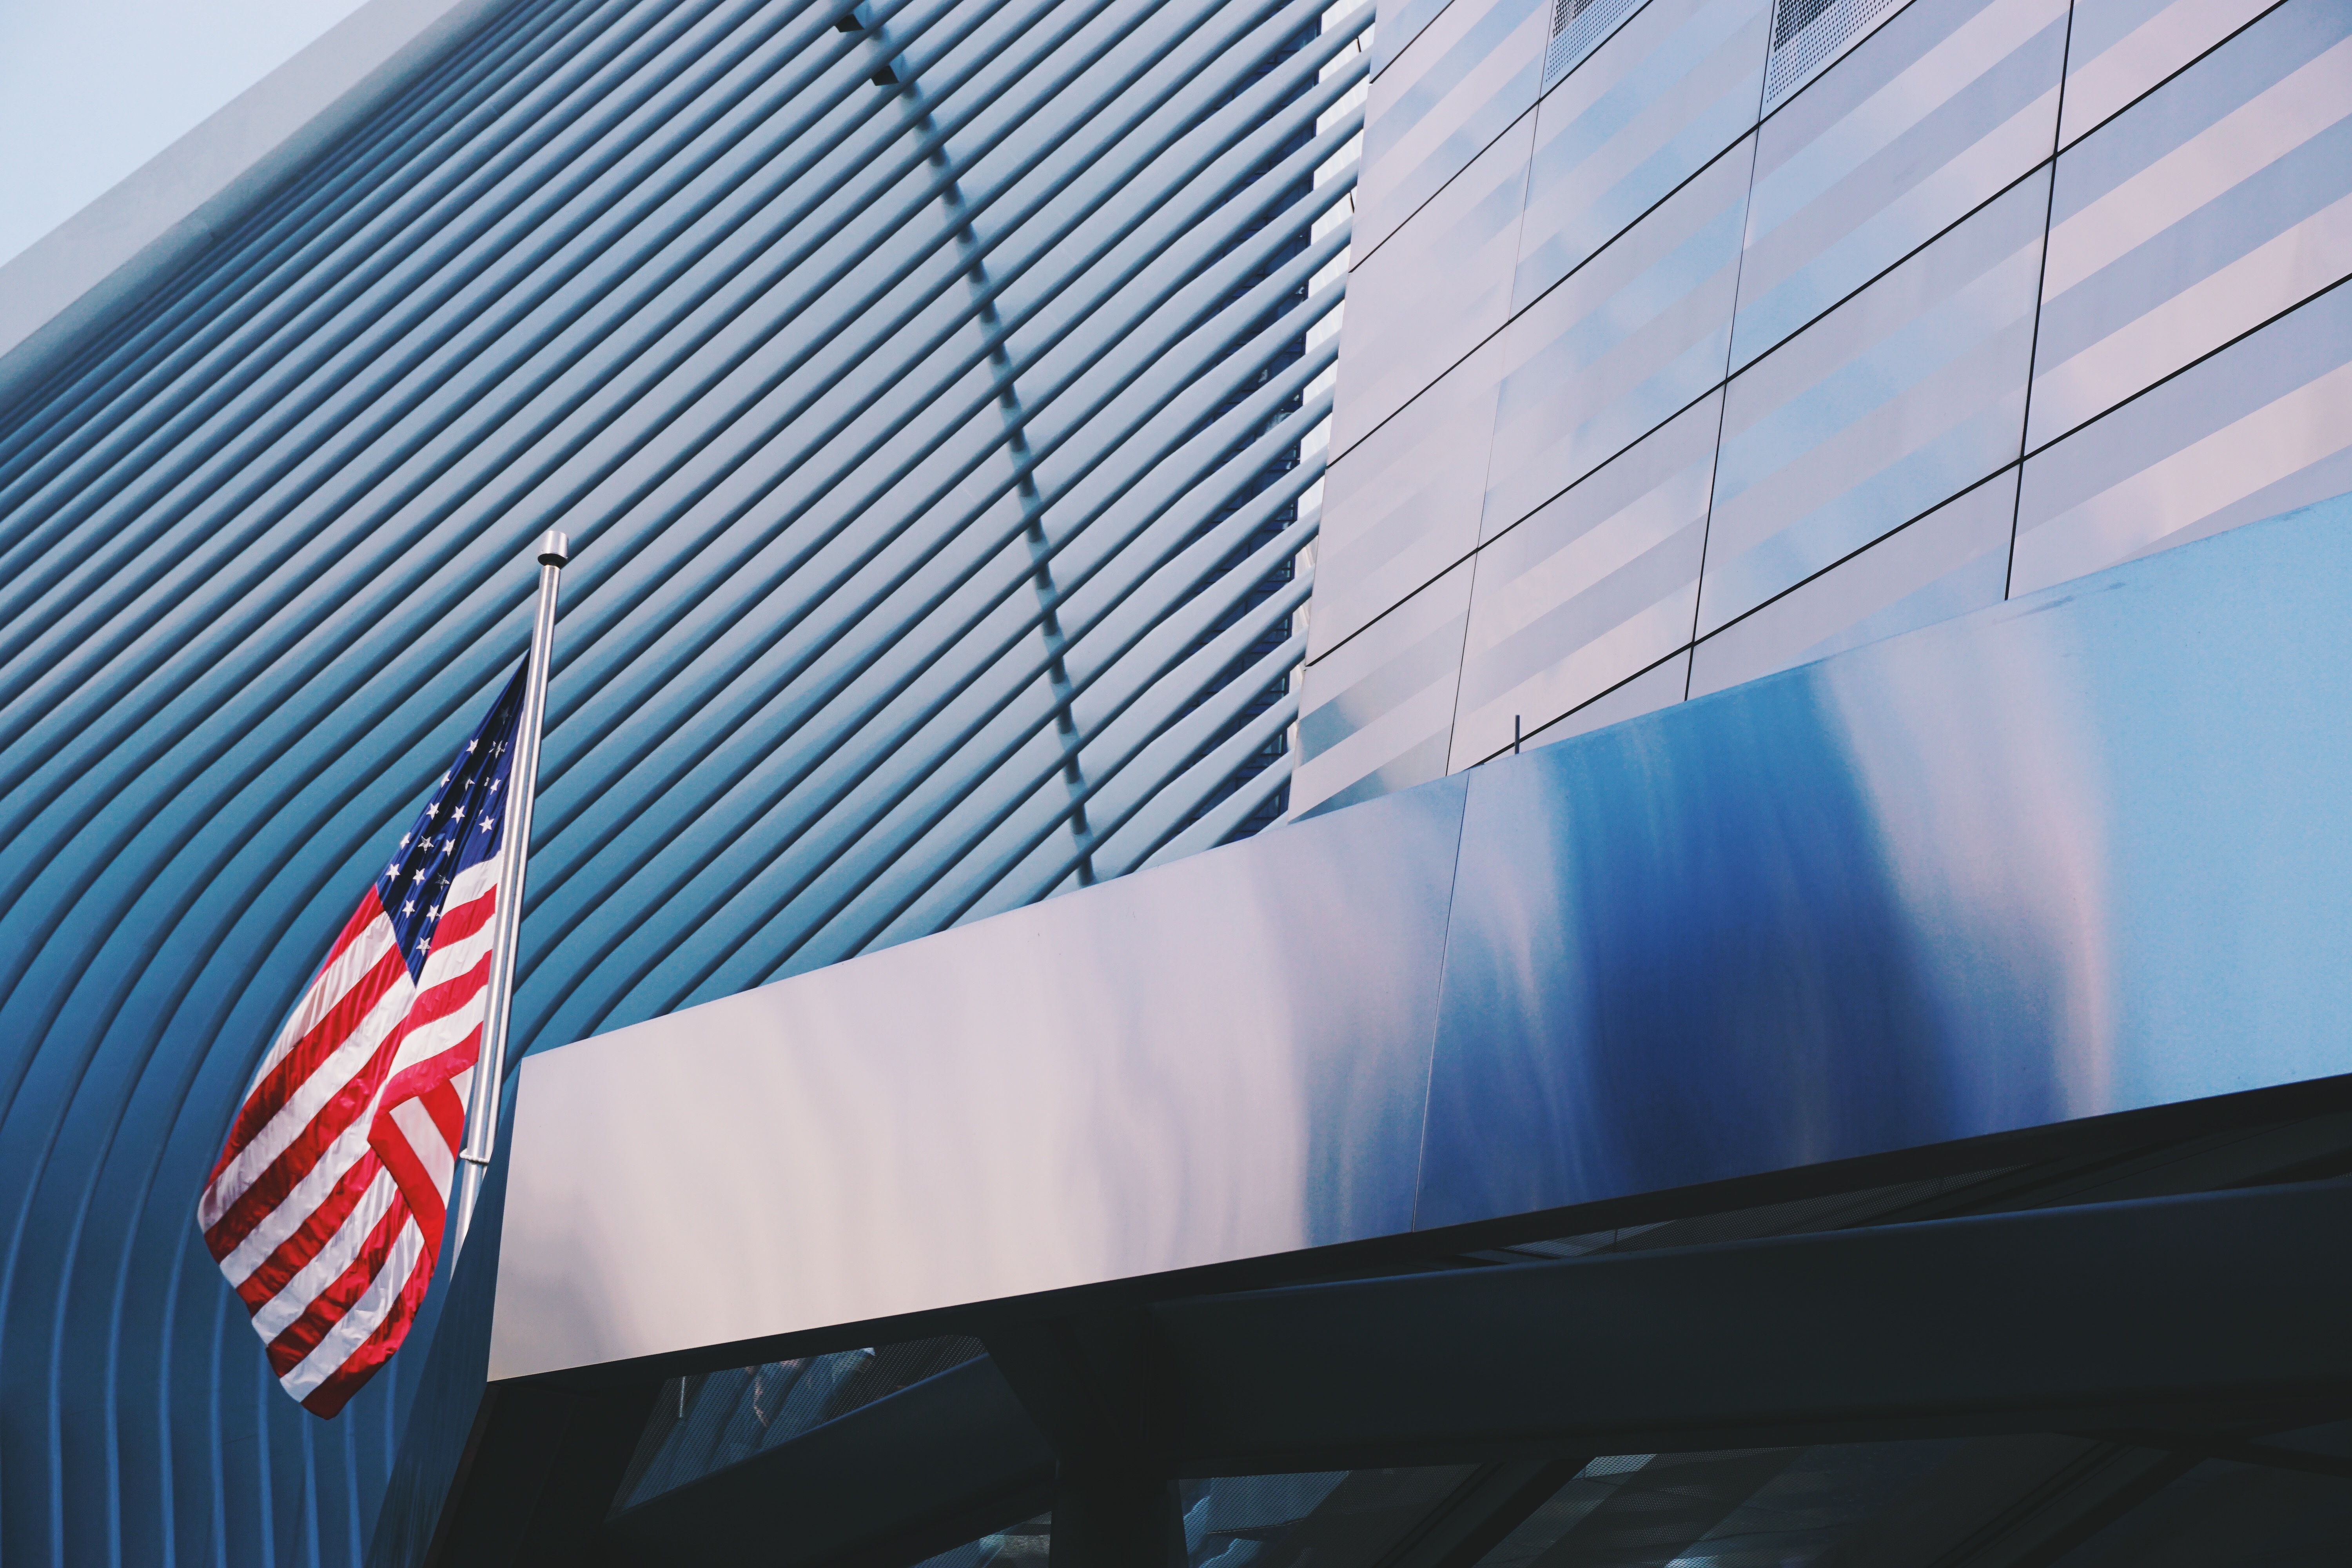
skyscraper, line, color, facade, blue, window covering